Liquidambar styraciflua

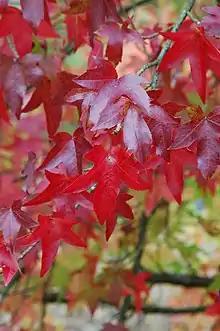

Sweetgum "(Liquidambar styraciflua)" is one of the most important commercial hardwoods in the Southeastern United States. Its wood is bright reddish brown (with the sapwood nearly white) and may have black grain in the heartwood; it is heavy, straight, satiny, and close-grained, but not strong. It takes a beautiful polish, but warps badly in drying. The wood has a specific gravity of 0.5910. It is too liable to decay for outdoor use.